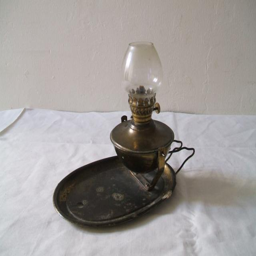
how were homes lit before electricity ? this was one of the ways a little oil lamp !